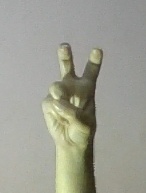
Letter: toot